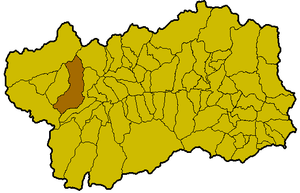
Localisation de la commune de La Salle à l'intérieur de la Vallée d'Aoste. Italiano: Localizzazione del comune di La Salle all'interno della Valle d'Aosta.
La Salle est une commune de la région autonome de la Vallée d'Aoste en Italie.